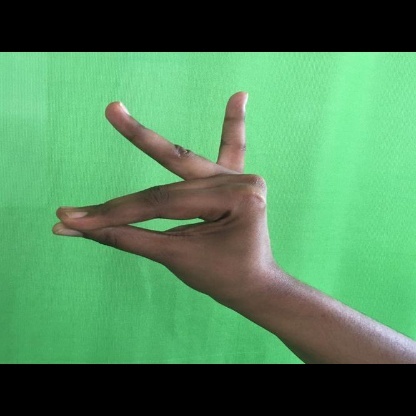
Mudra: Katakamukha